Embalming

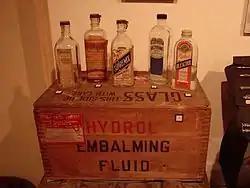
Embalming fluids used in the early 20th century

The modern method of embalming involves the injection of various chemical solutions into the arterial network of the body to primarily disinfect and slow the decomposition process. William Harvey, the 17th century English physician who was the first to detail the system of blood circulation, made his discoveries by injecting colored solutions into corpses.